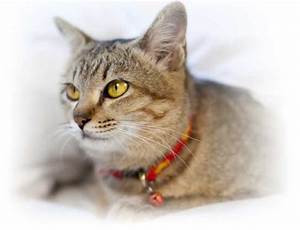
Label: cat